Beasts of No Nation (film)

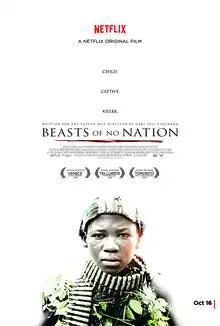
Theatrical release poster

Beasts of No Nation is a 2015 American war drama film written, co-produced, shot, and directed by Cary Joji Fukunaga. It follows a young boy who becomes a child soldier as his country experiences a horrific civil war. Shot in Ghana and starring Idris Elba, Abraham Attah, Ama K. Abebrese, Grace Nortey, David Dontoh, and Opeyemi Fagbohungbe, the film is based on the 2005 novel of the same name by Uzodinma Iweala, the book itself being named after a Fela Kuti album.